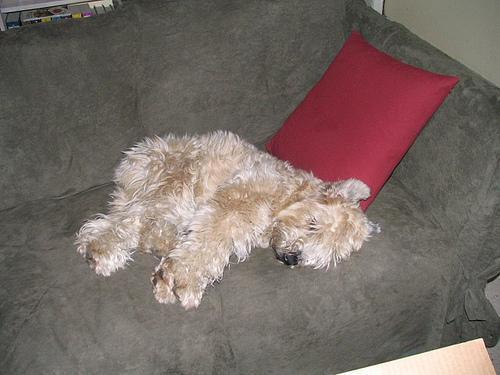
wheaten terrier